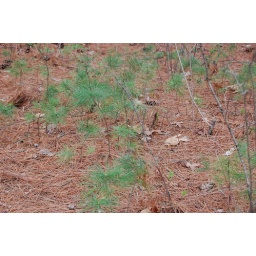
Scraggly white pine seedlings deep in the stand